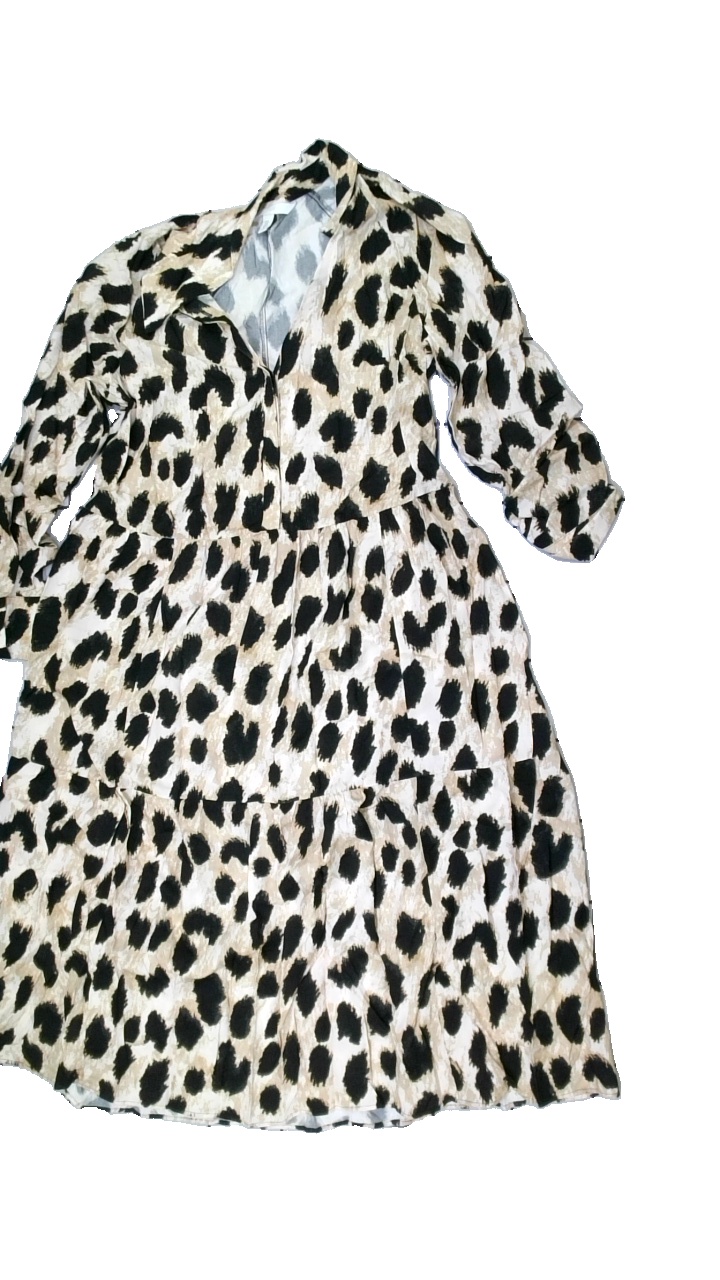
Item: Dress (Ladies)
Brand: H&m
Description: Long flowy dress with animal print
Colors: Black, Beige
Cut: Regular
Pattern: Animal print
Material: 100% Viscose
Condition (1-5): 5
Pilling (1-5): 5
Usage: Reuse
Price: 50-100